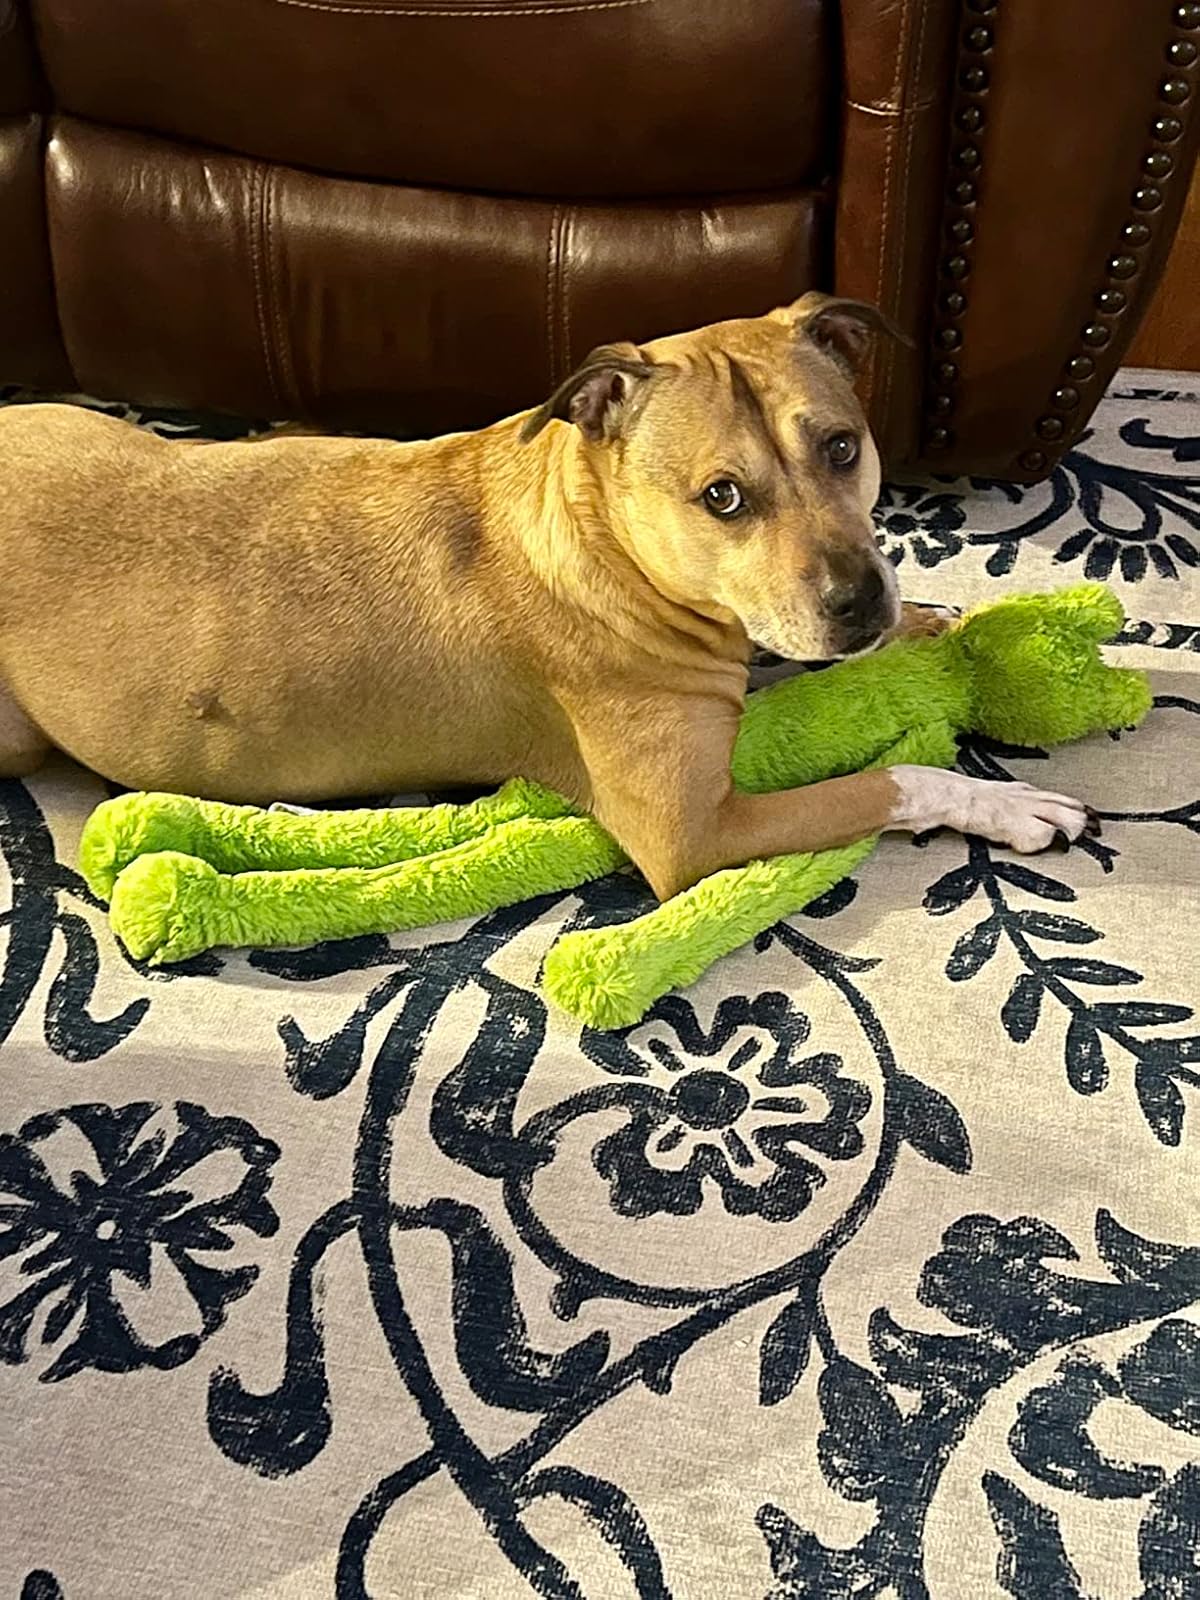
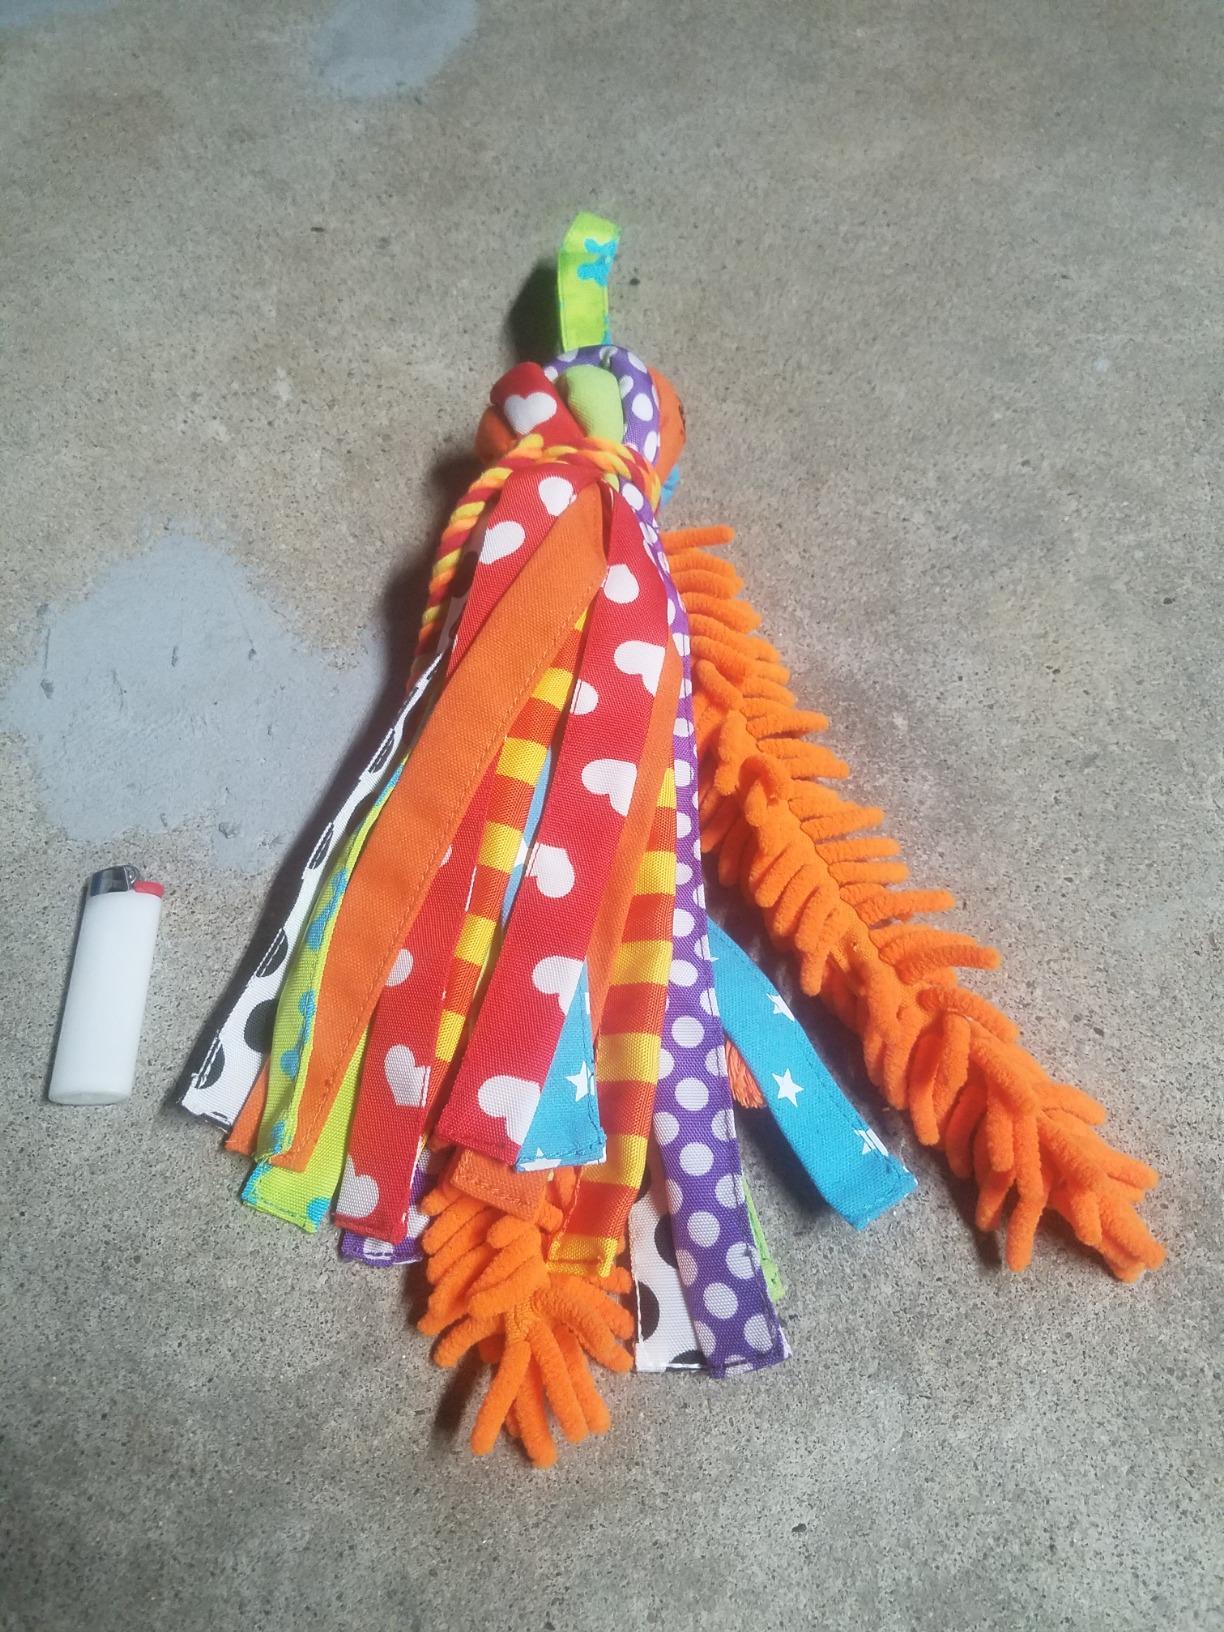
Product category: items_toy
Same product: no